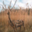
Label: deer